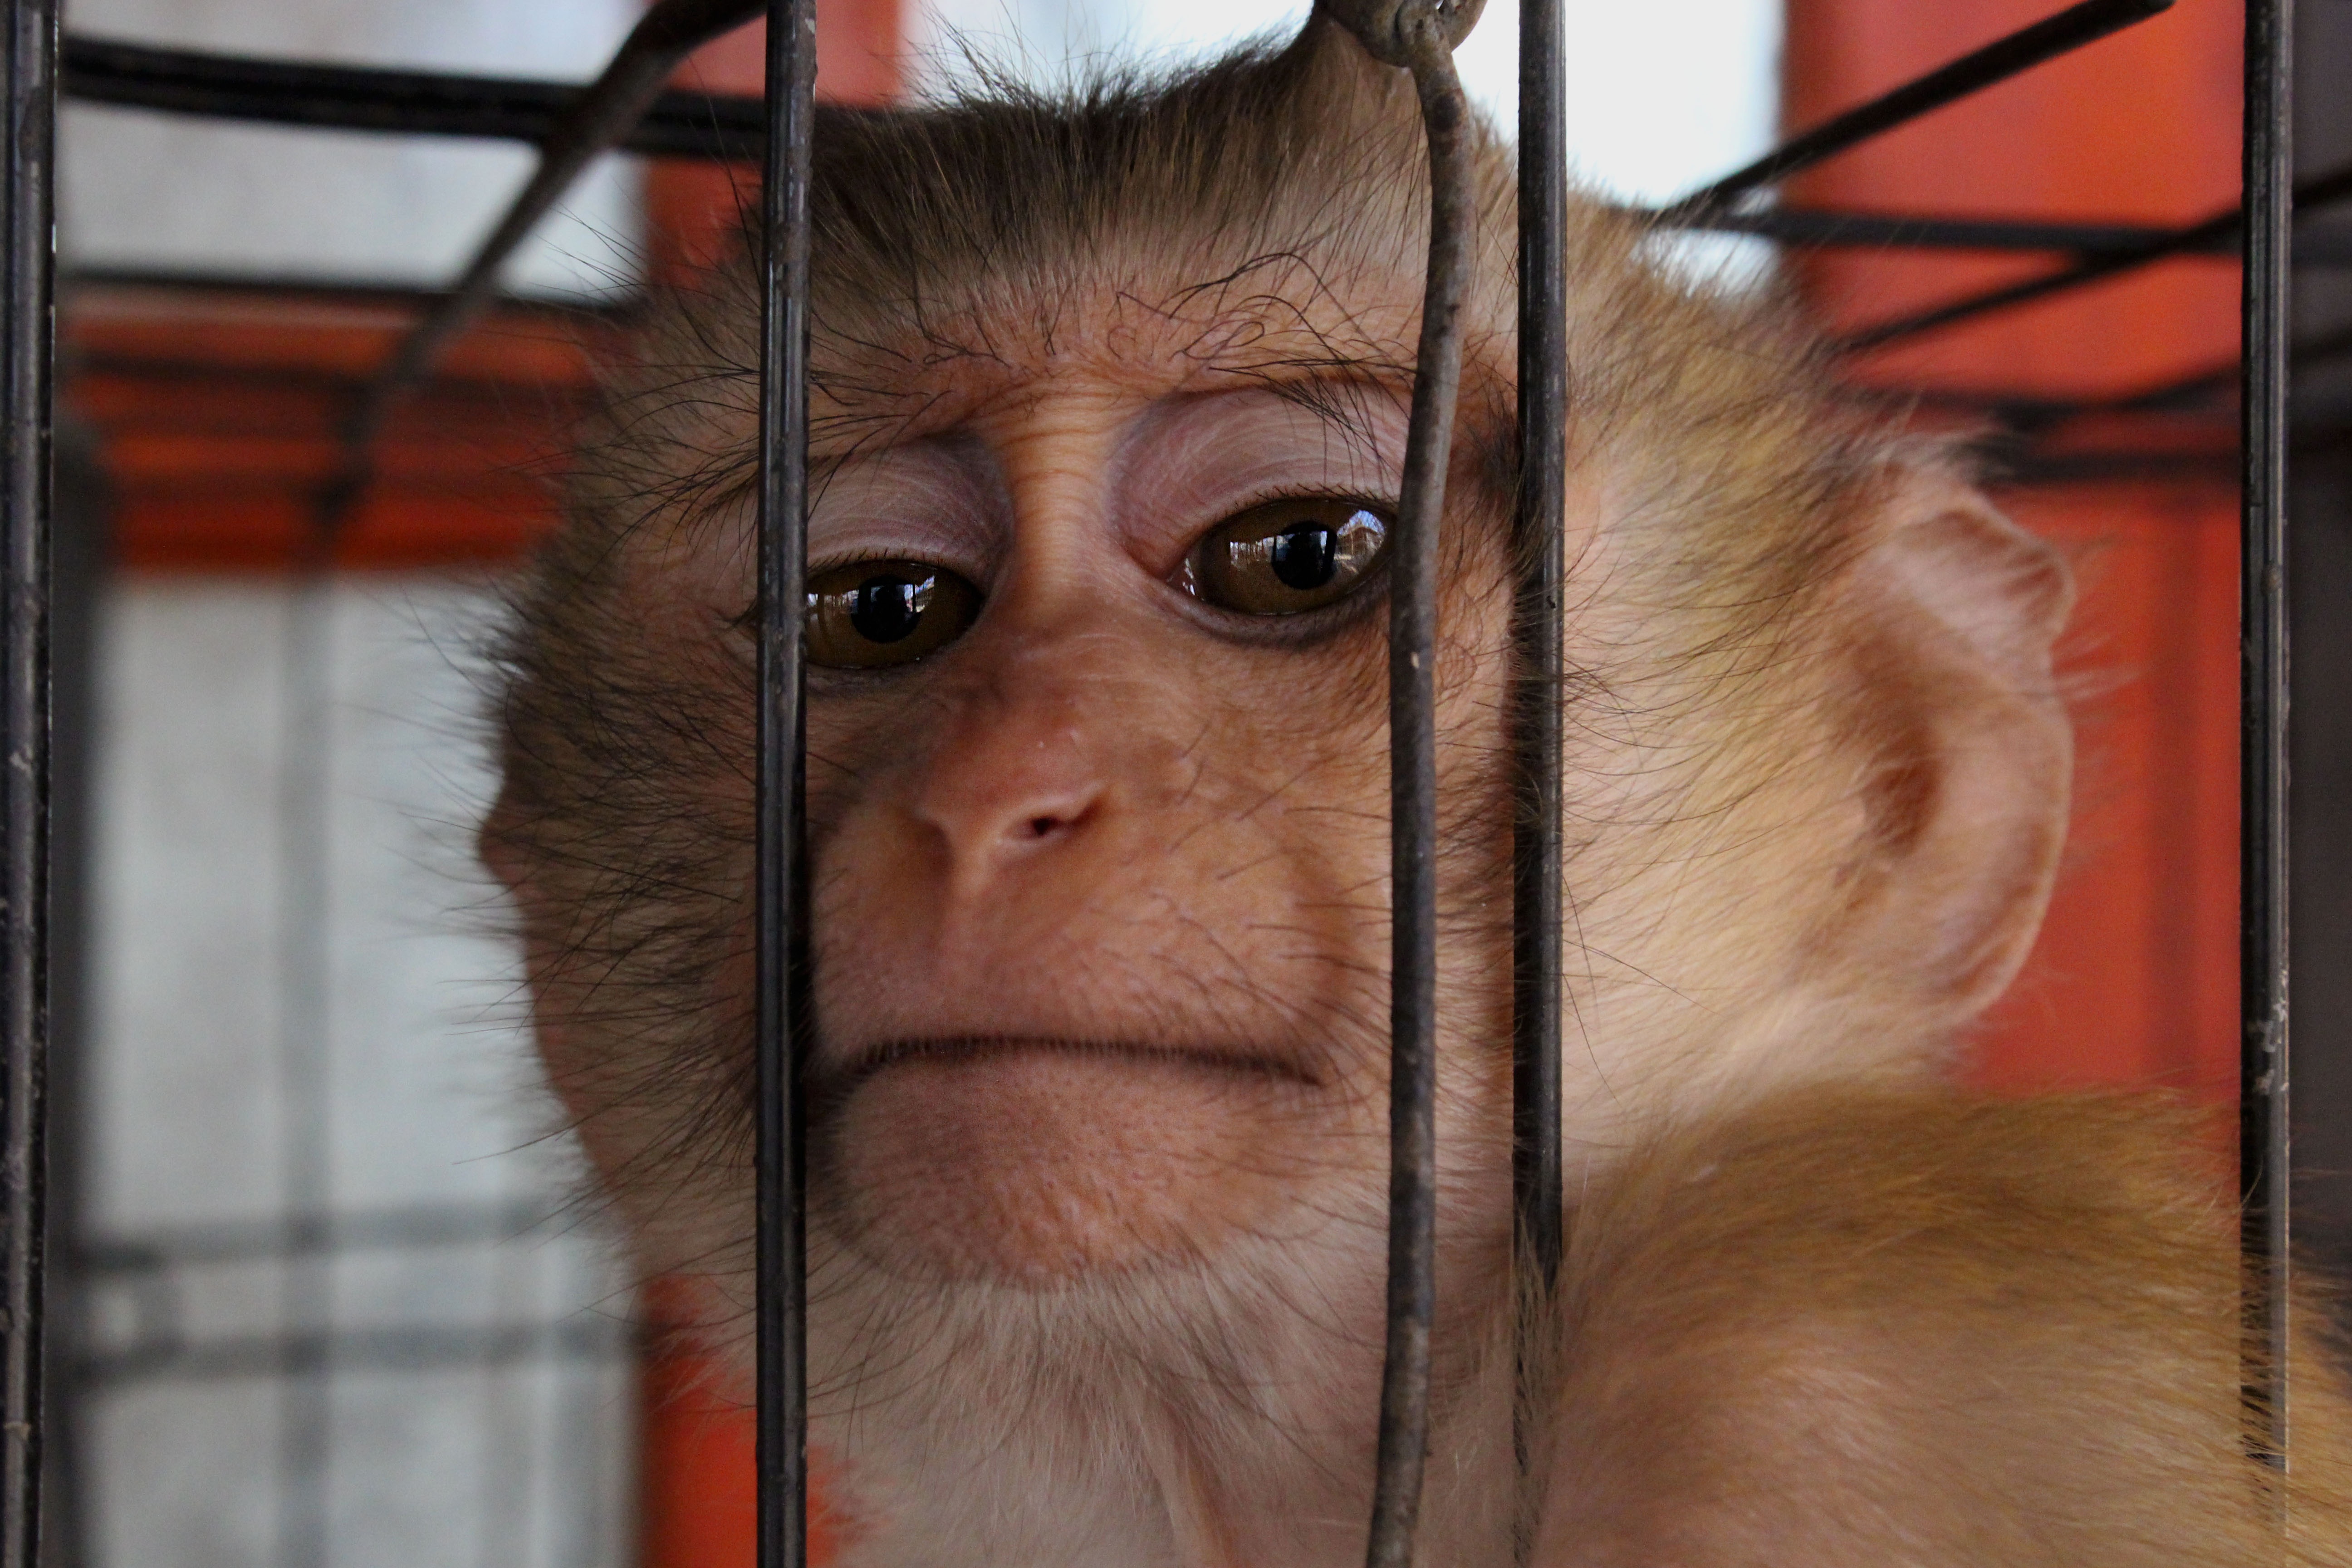
nature, animal, alone, looking, solitude, wild, zoo, sadness, young, brown, mammal, monkey, primate, thailand, close up, sad, face, nose, one, captivity, loneliness, eye, head, skin, vertebrate, expression, organ, sorrow, stress, despair, caged, macaque monkey